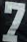
Number: 7